Geoffrey Crowther, Baron Crowther

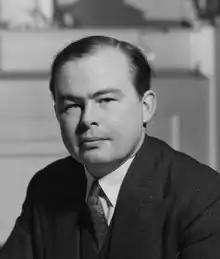
By Howard Coster, 1937

Geoffrey Crowther, Baron Crowther (13 May 1907 – 5 February 1972) was a British economist, journalist, educationalist and businessman. He was editor of "The Economist" from 1938 to 1956. His major works include "Economics for Democrats" (1939) and "An Outline of Money" (1941).